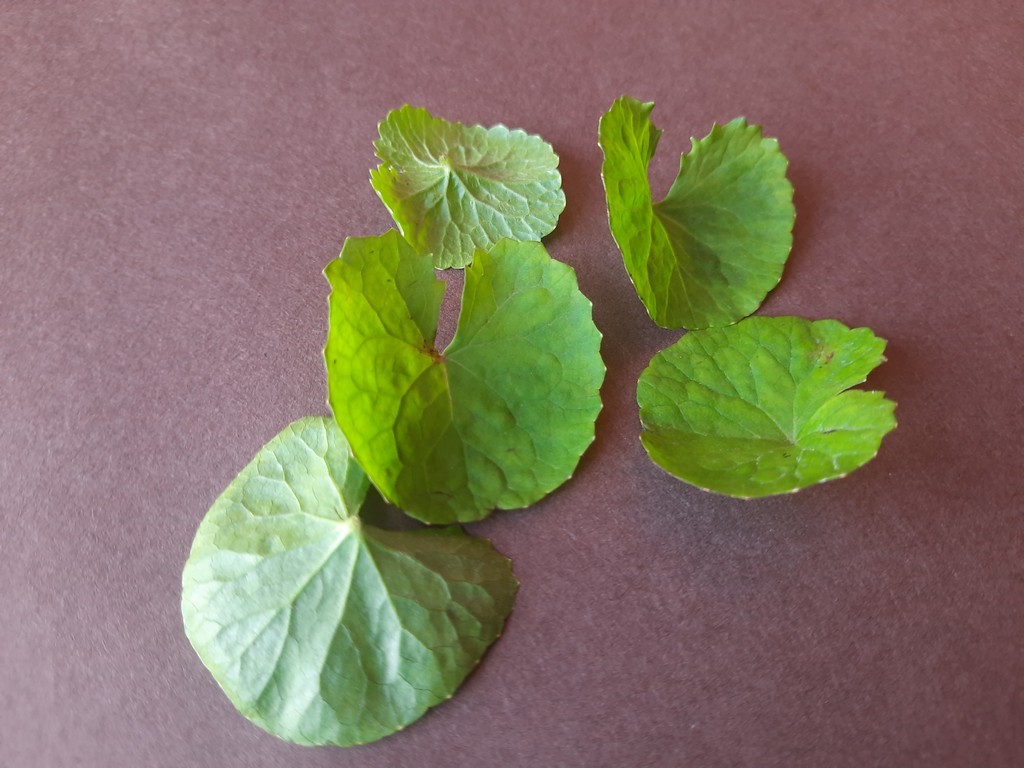
Label: Healthy